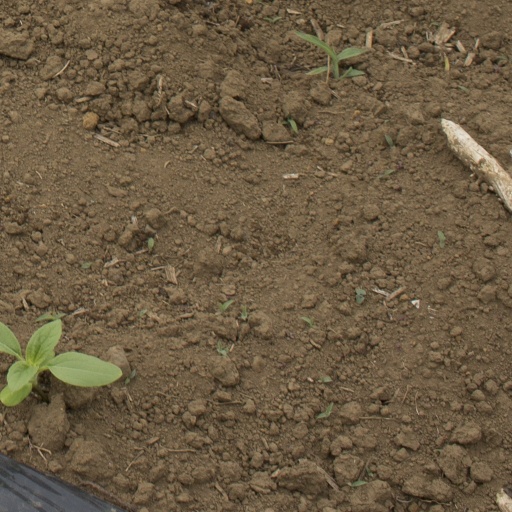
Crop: Jerusalem artichoke